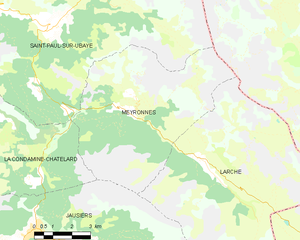
Carte des communes françaises: Meyronnes
Meyronnes est une ancienne commune française montagnarde, frontalière du Piémont, située dans le département des Alpes-de-Haute-Provence en région Provence-Alpes-Côte d'Azur, devenue, le 1ᵉʳ janvier 2016, une commune déléguée de la commune nouvelle de Val-d'Oronaye.